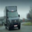
Label: truck